Weyes Blood

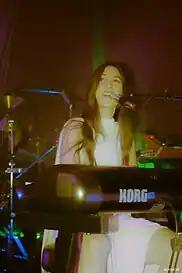
Mering's music has touched on a wide range of topics, including climate change.

On November 18, 2022, the album "And in the Darkness, Hearts Aglow" was released and received critical acclaim, aggregating a weighted average score of 88 on Metacritic based on 24 critic reviews. The album's cover art was photographed by Neil Krug. Mering described the album as ""Blade Runner" meets "Pride and Prejudice"." Musically, she was inspired by the late British-American artist Scott Walker, and his series of 1960s innovative albums—in particular, "Scott 3," and "Scott 4". For the album, Mering told "Loud and Quiet", "I wrote the song 'Hearts Aglow' and when I was thinking about the album artwork, I was like, well, you know, what I've never done is built a prosthetic. So I found somebody that could build a prosthetic, glow-in-the-dark chest plate. I just thought that would be so fun to take pictures of and make videos with. So we just went for it. And the dress was actually a Halloween costume that I just happened to put on for one of the shoots."